Witold Sobociński

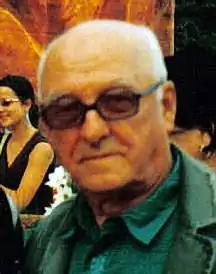

Witold Sobociński (15 October 1929 – 19 November 2018) was a Polish cinematographer, academic teacher as well as former jazz musician. Sobociński was a graduate of the renowned National Film School in Łódź. While in college, he was a member of the pioneer jazz band Melomani, in which he played the drums.